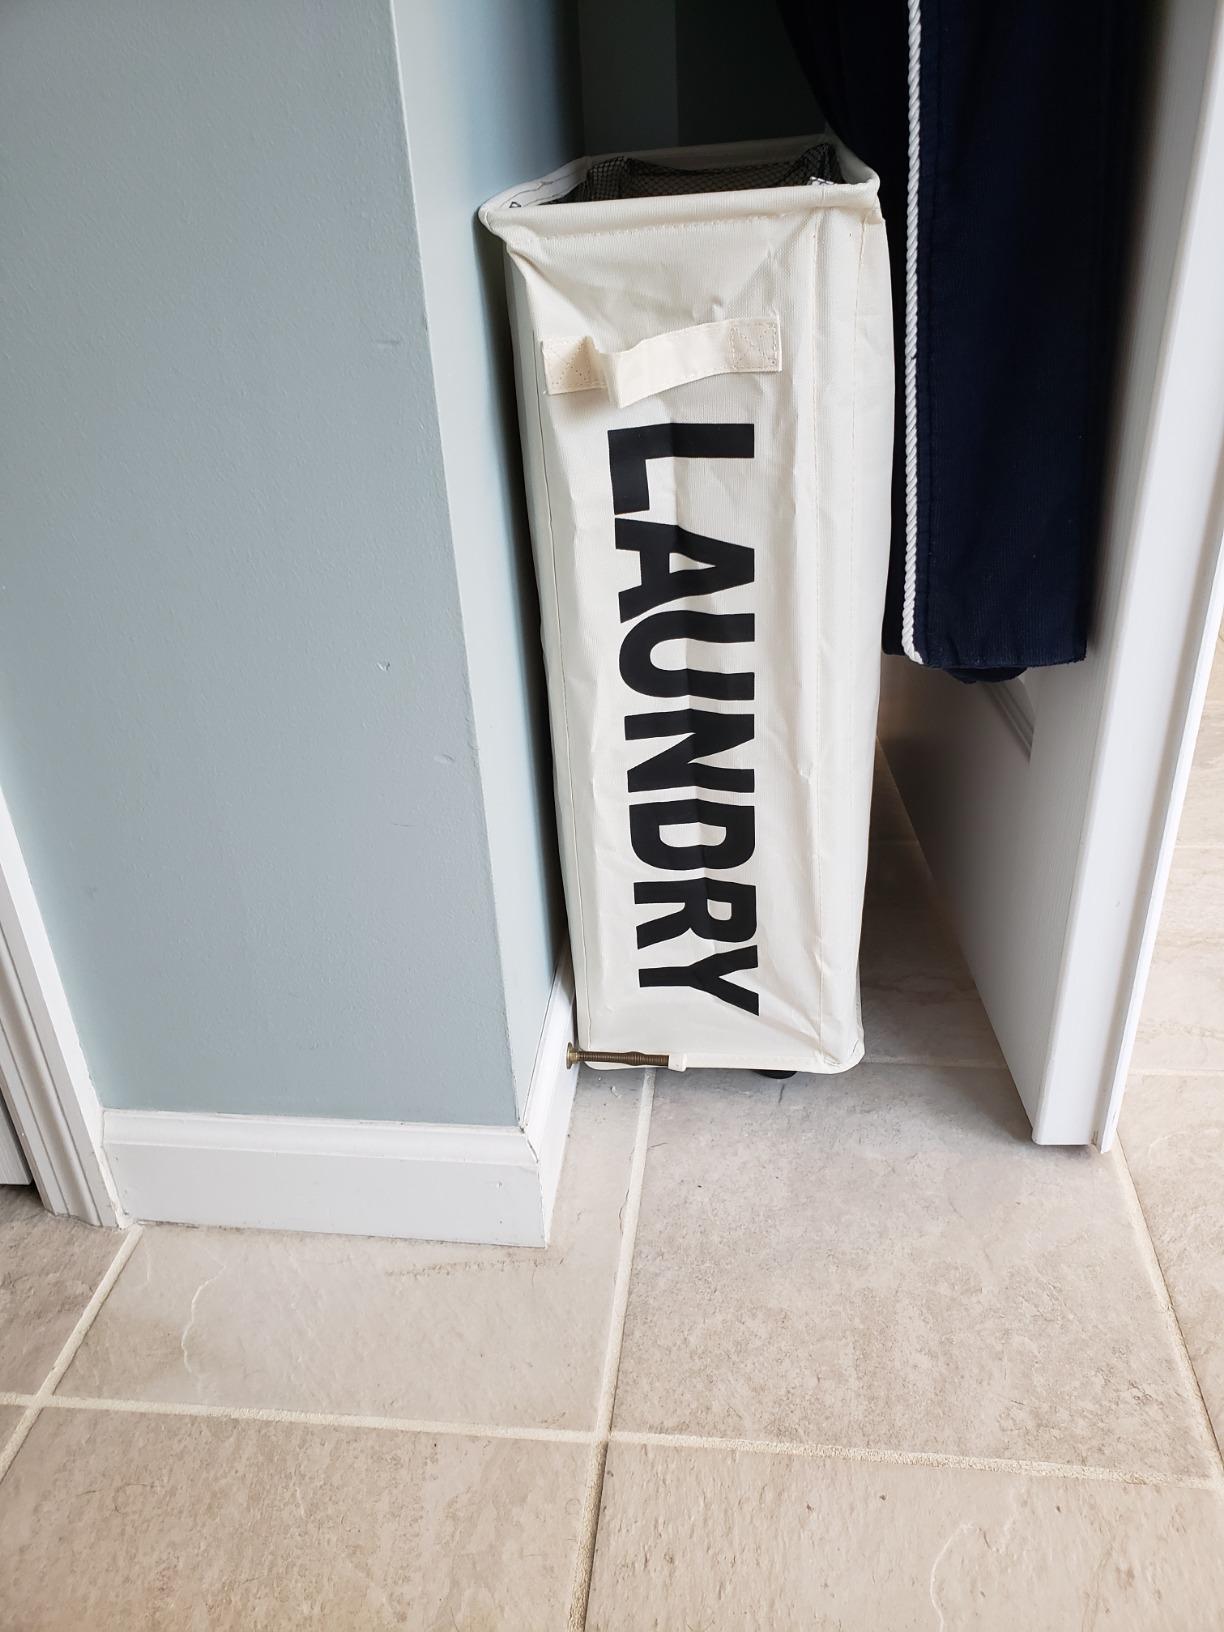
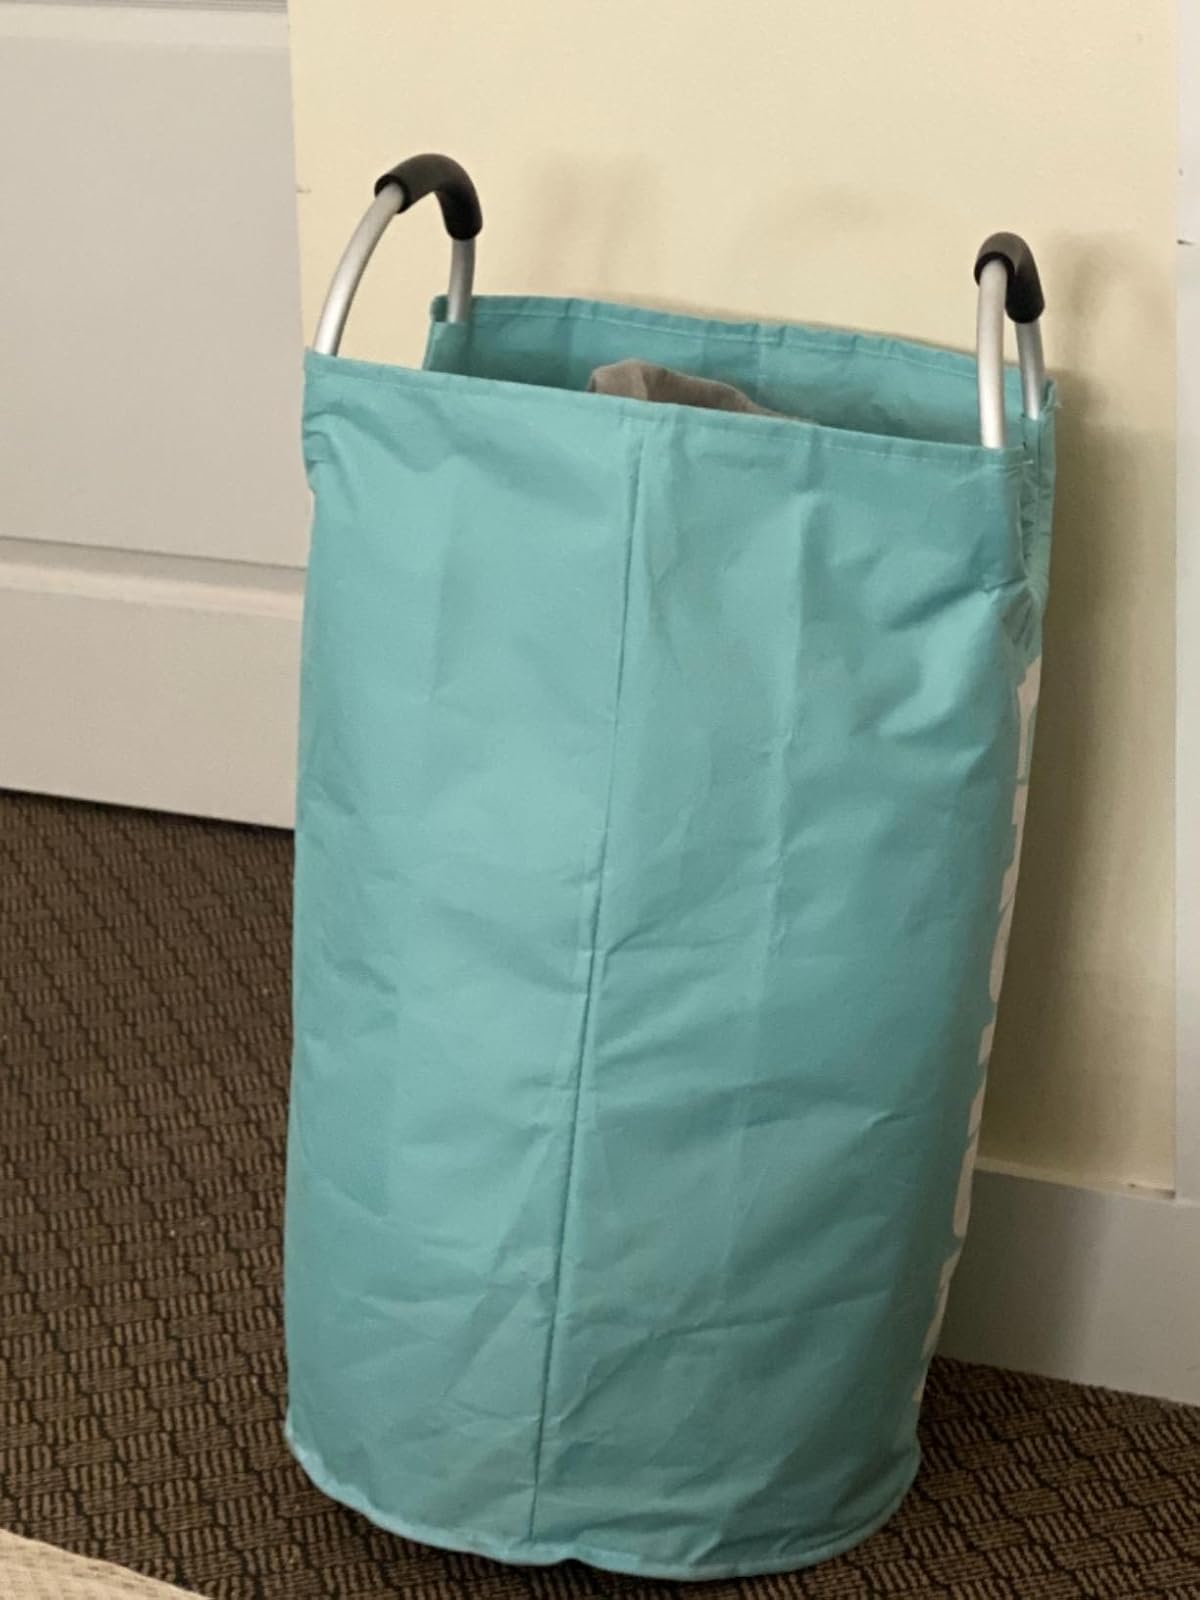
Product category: items_hamper
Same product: no